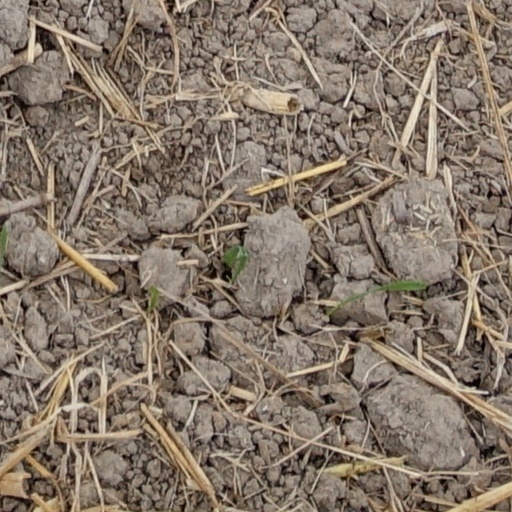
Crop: wheat